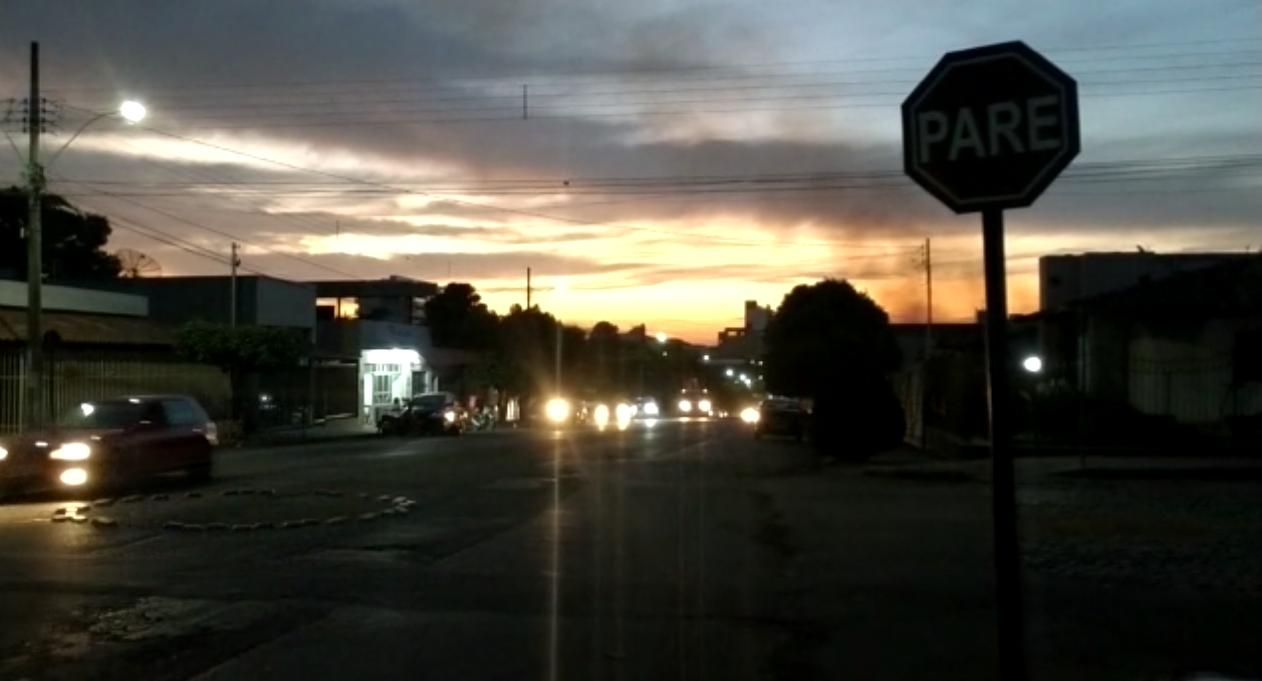
Fire: no
Smoke: yes